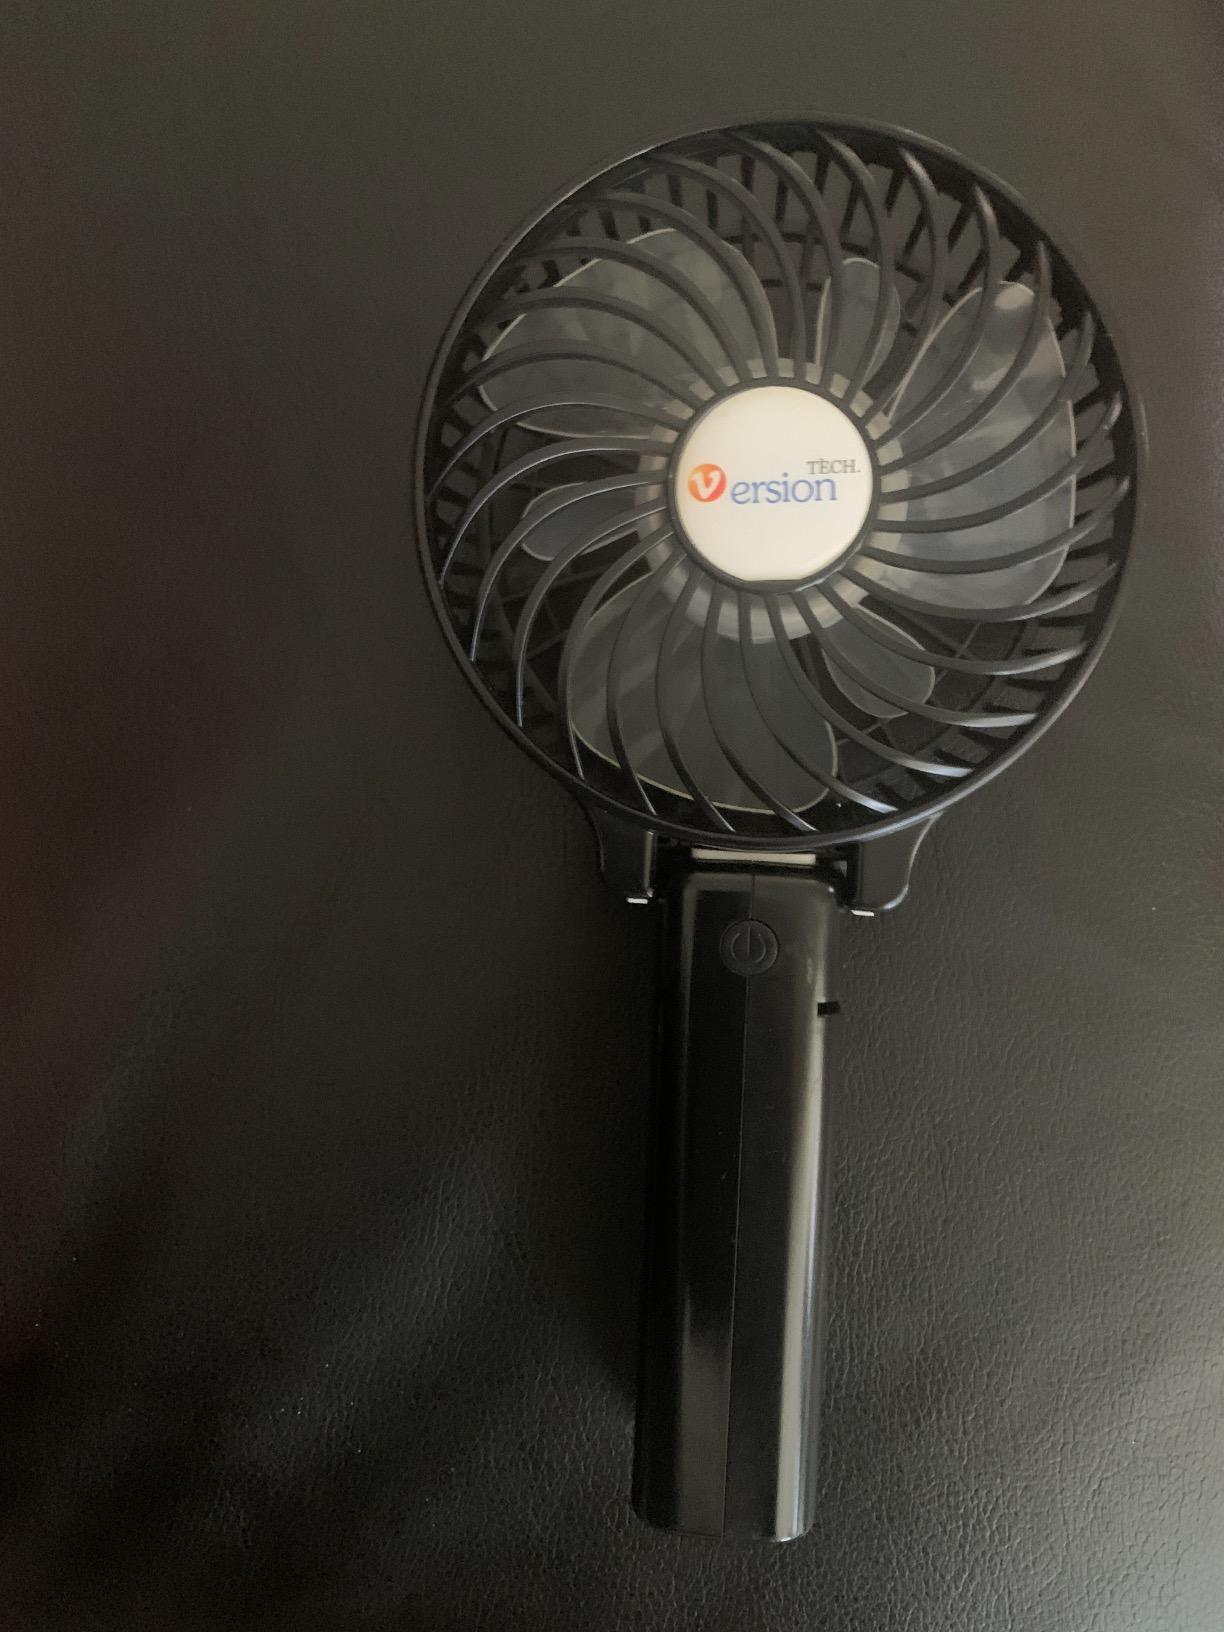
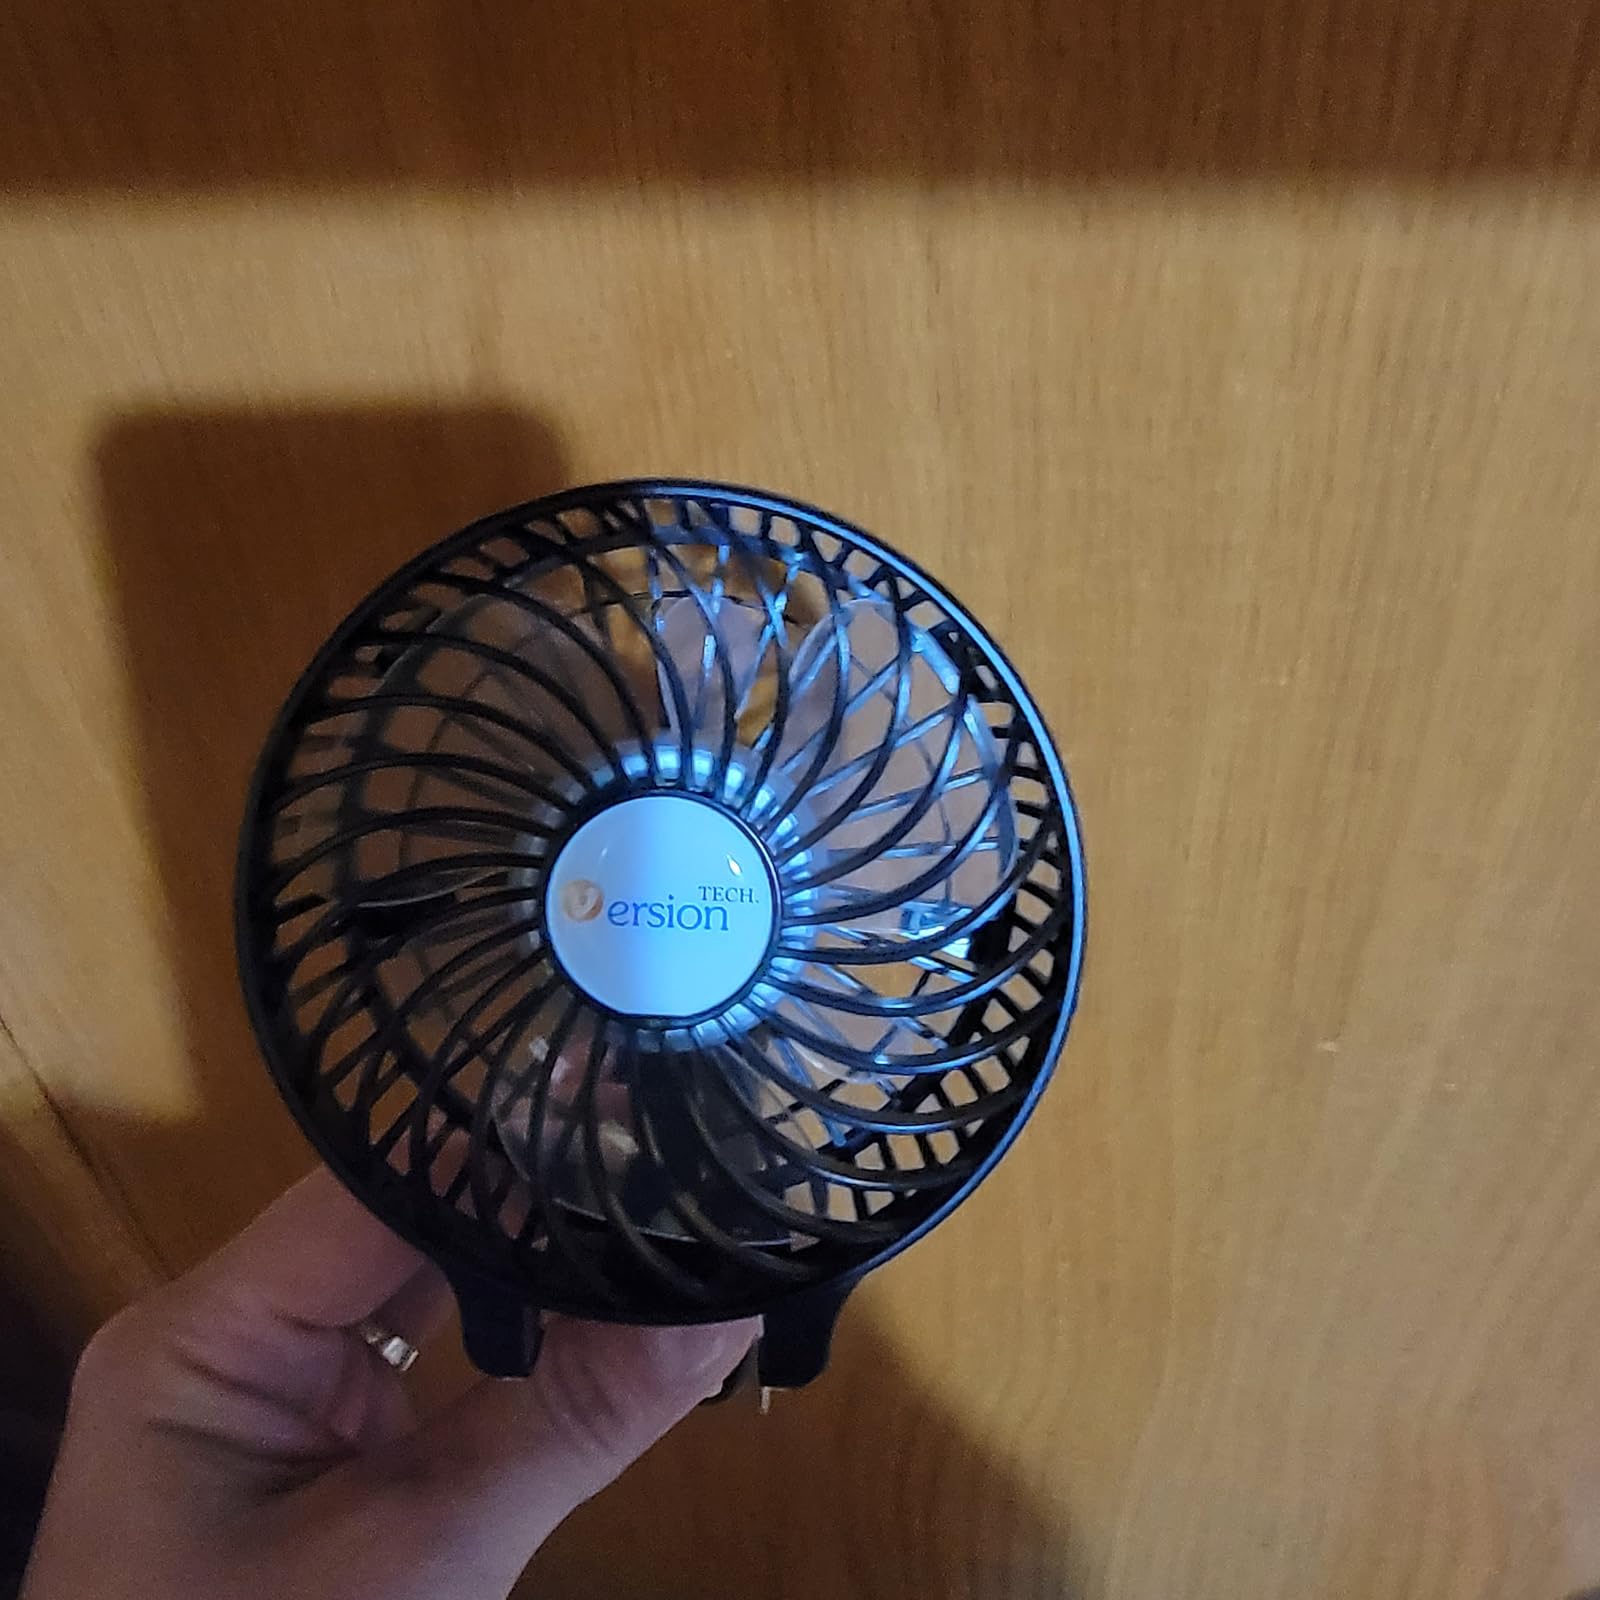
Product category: fan
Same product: yes